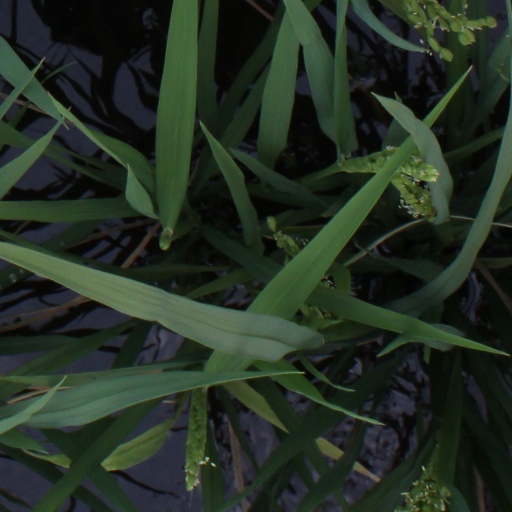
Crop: rice